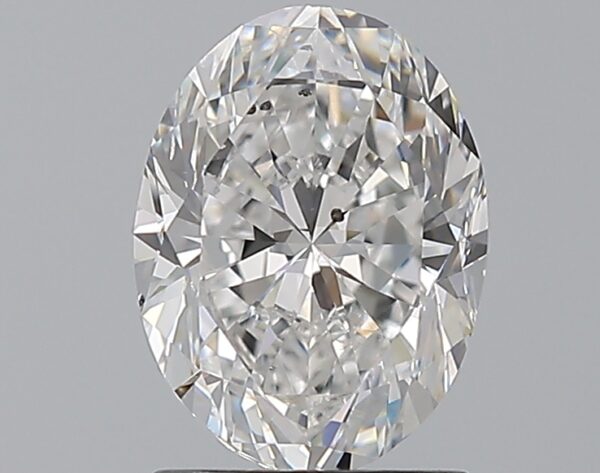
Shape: oval
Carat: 1.7
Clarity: SI1
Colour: E
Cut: VG
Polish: EX
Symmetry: VG
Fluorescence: N
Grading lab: GIA
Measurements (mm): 8.78 x 6.59 x 4.32